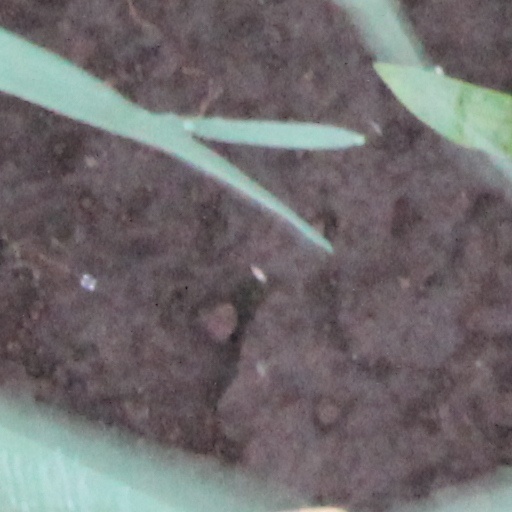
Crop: wheat